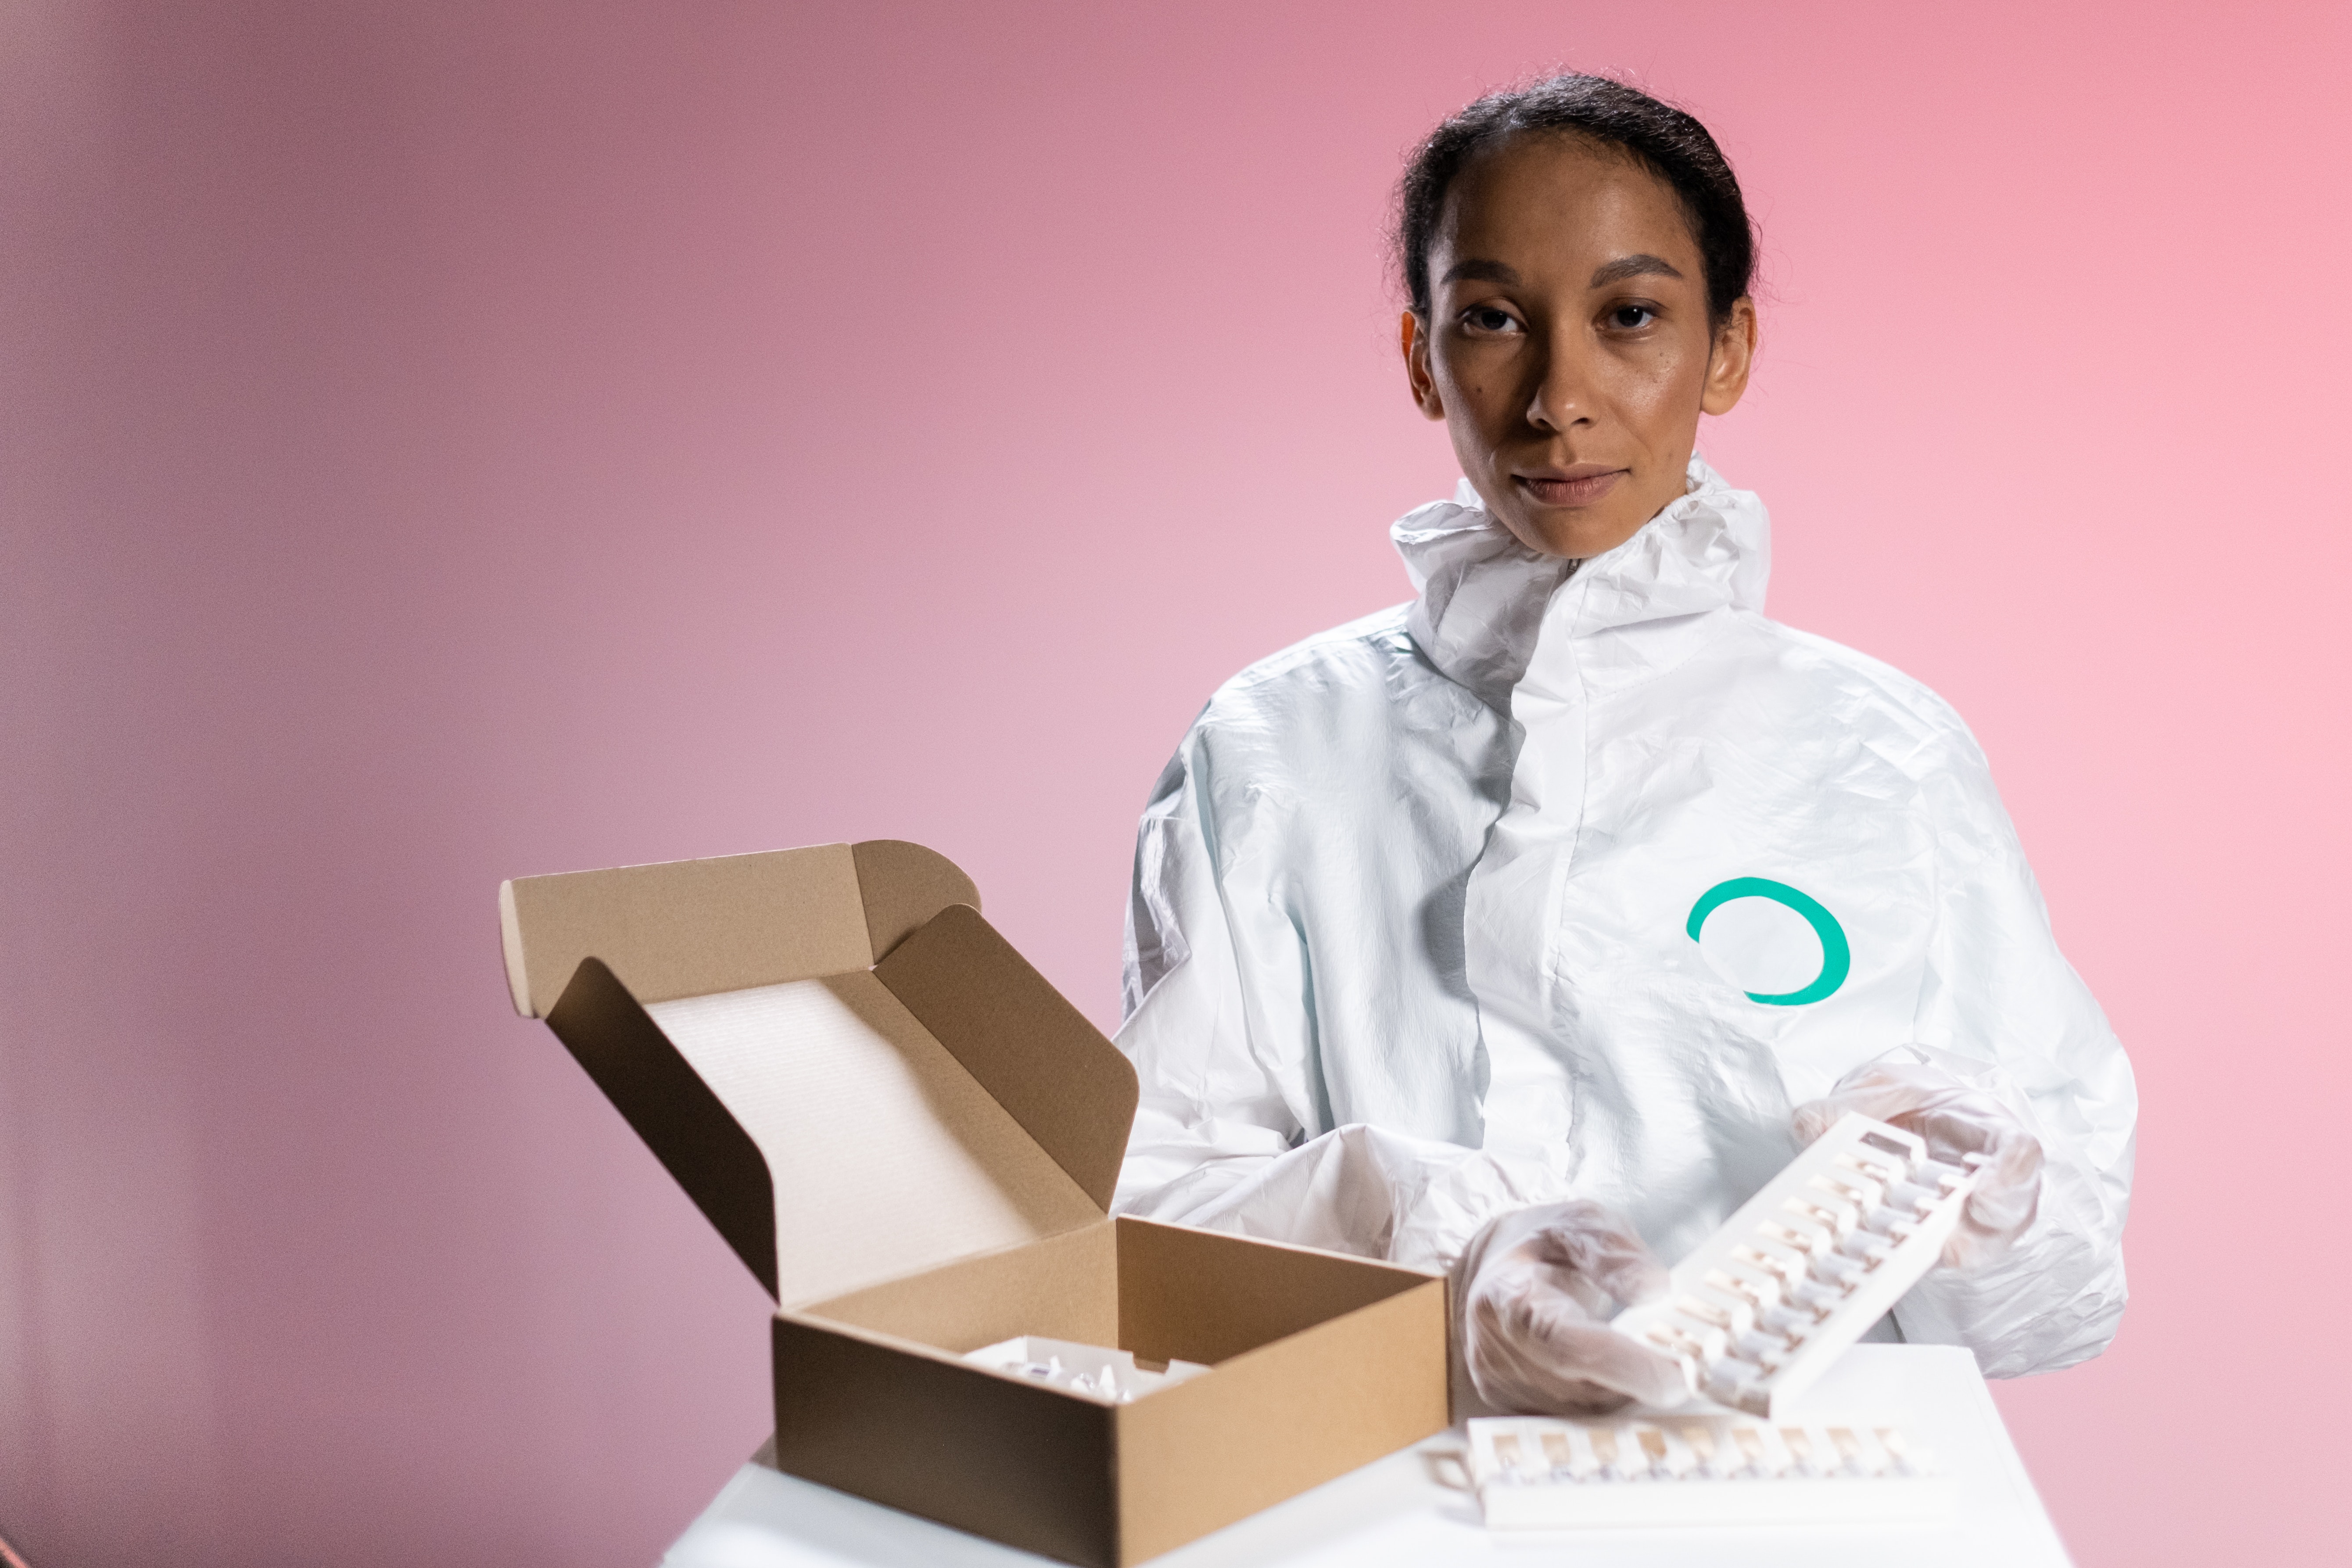
vaccine, eye, white coat, sleeve, gesture, shipping box, health care, output device, carton, service, box, science, medical assistant, physician, job, sitting, cardboard, research, uniform, white collar worker, packaging and labeling, workwear, employment, public speaking, child, paper product, magenta